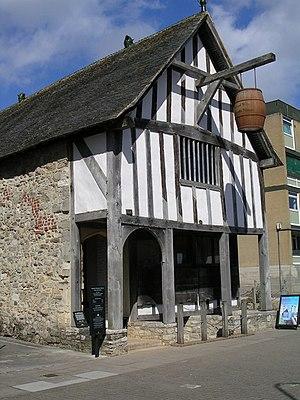
Cette liste des musées du Hampshire, Angleterre contient des musées qui sont définis dans ce contexte comme des institutions qui recueillent et soignent des objets d'intérêt culturel, artistique, scientifique ou historique. leurs collections ou expositions connexes disponibles pour la consultation publique. Sont également inclus les galeries d'art à but non lucratif et les galeries d'art universitaires. Les musées virtuels ne sont pas inclus.